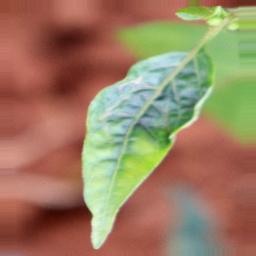
Label: nutritional